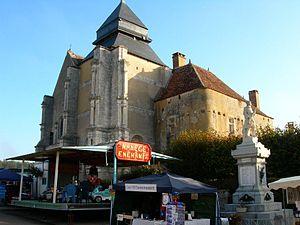
Diges, la foire aux châtaignes. Rue des Sources au pied de l'église fortifiée
Diges est une commune française située en Puisaye, dans le département de l'Yonne en Bourgogne.